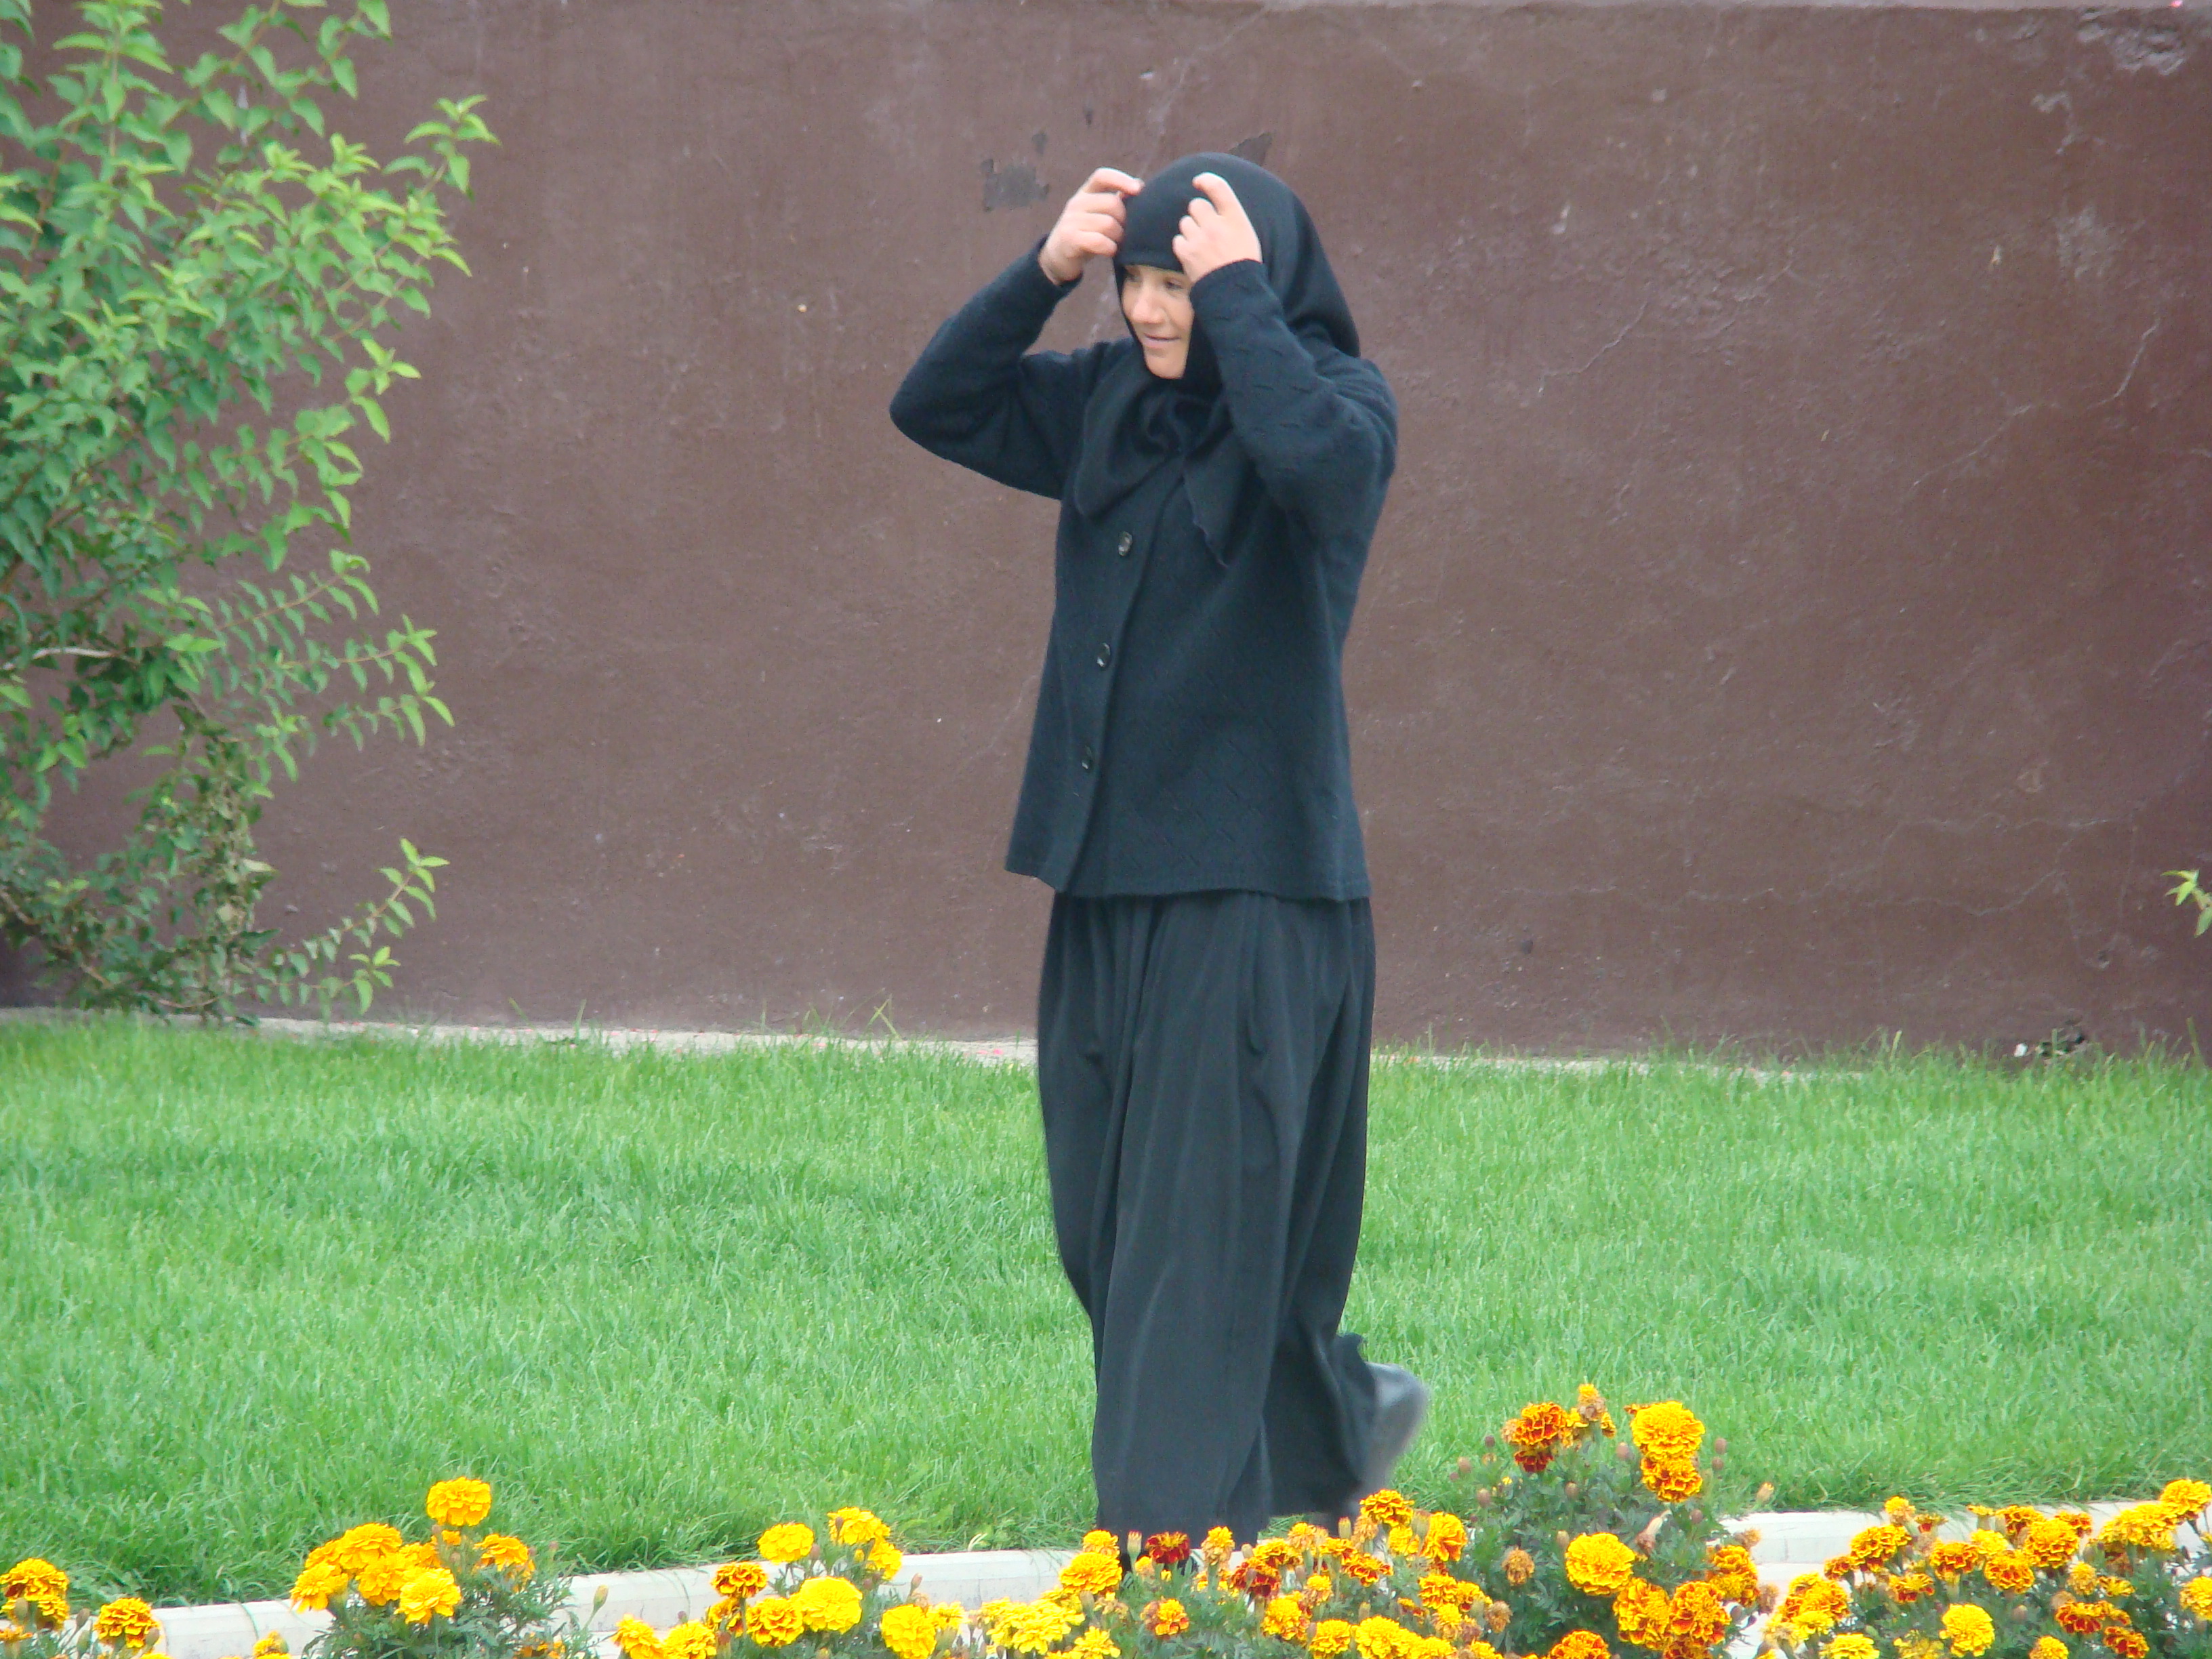
lawn, flower, travel, spring, monastery, sony, dsch9, moldova, hinku